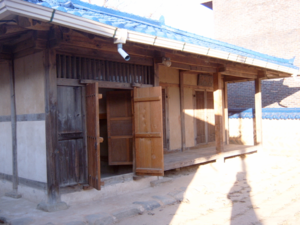
Le district de Buyeo est un district de la province du Chungcheong du Sud, en Corée du Sud.